B.S. I Love You

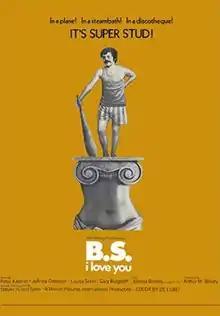
Movie poster

B.S. I Love You is a 1971 American comedy-drama film directed and written by Steven Hilliard Stern and starring Peter Kastner. The style of the film is like many others of its era, taking its cues from "The Graduate" and the raunchiness of the early 1970s, as Kastner plays a youthful TV commercials producer whose quest in life is to bed as many women as possible, while trying to remain faithful to his childhood sweetheart who remains in tow, awaiting the day they will marry.